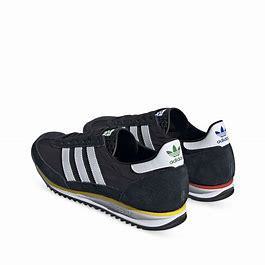
Brand: Adidas
Model: SL 72